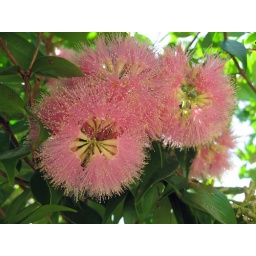
Flowering Lilly Pilly on the road outside my house in Sydney